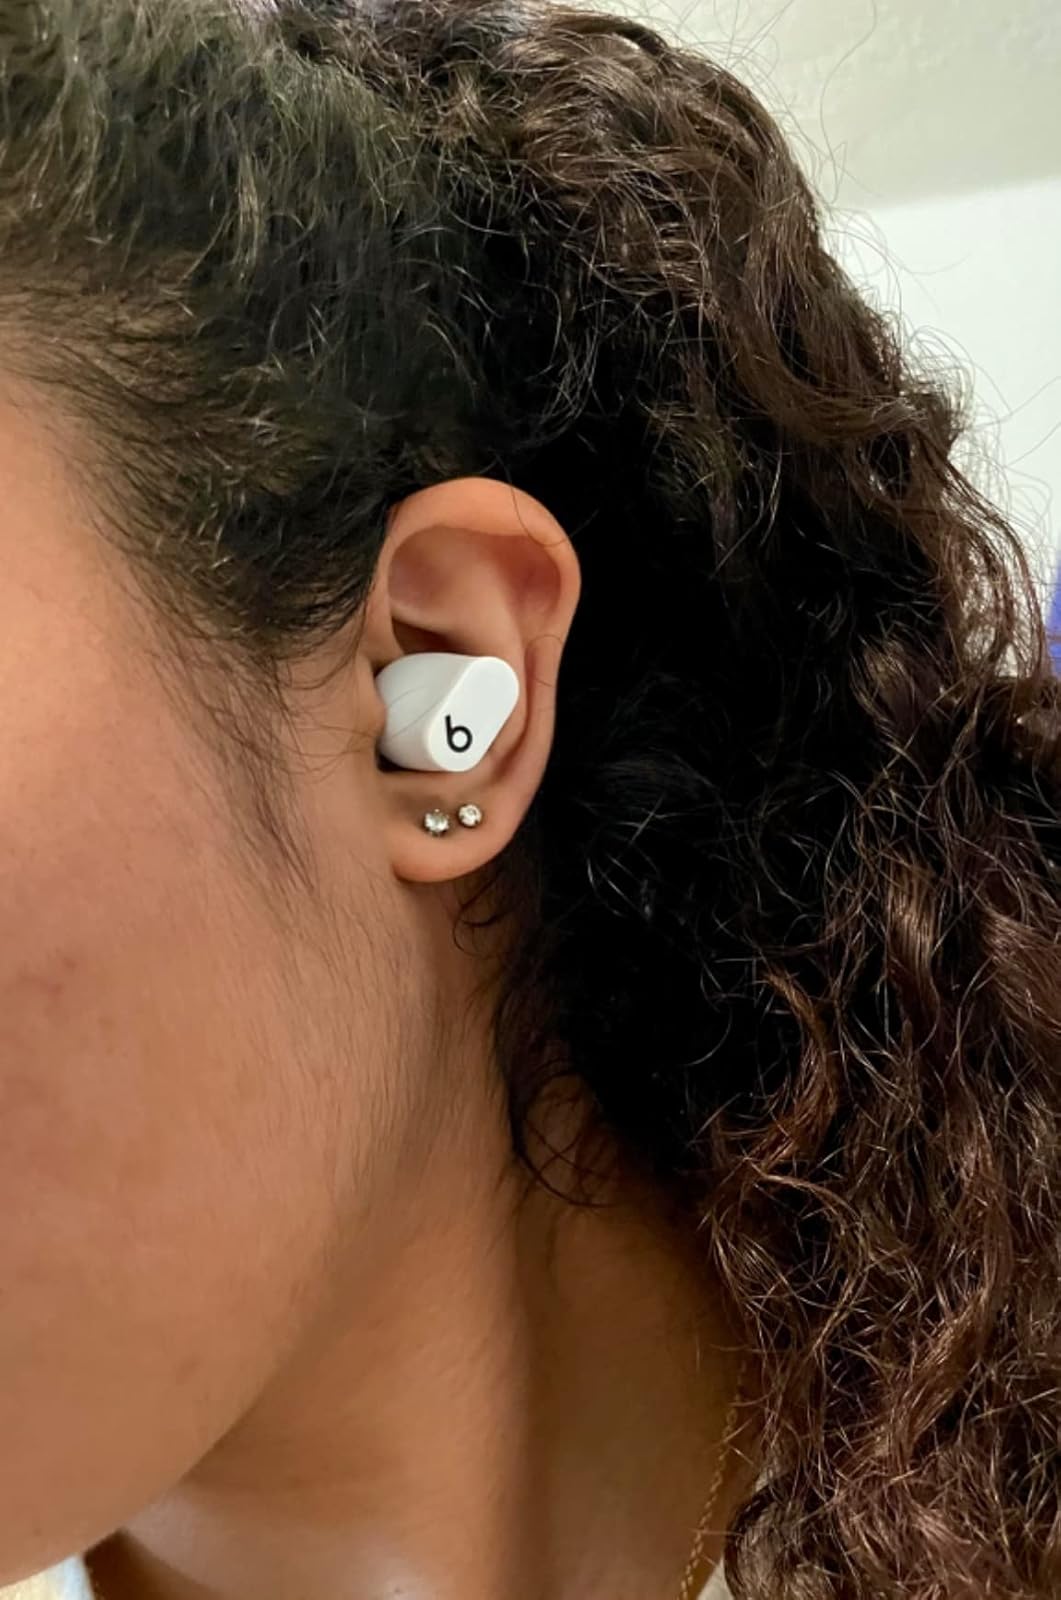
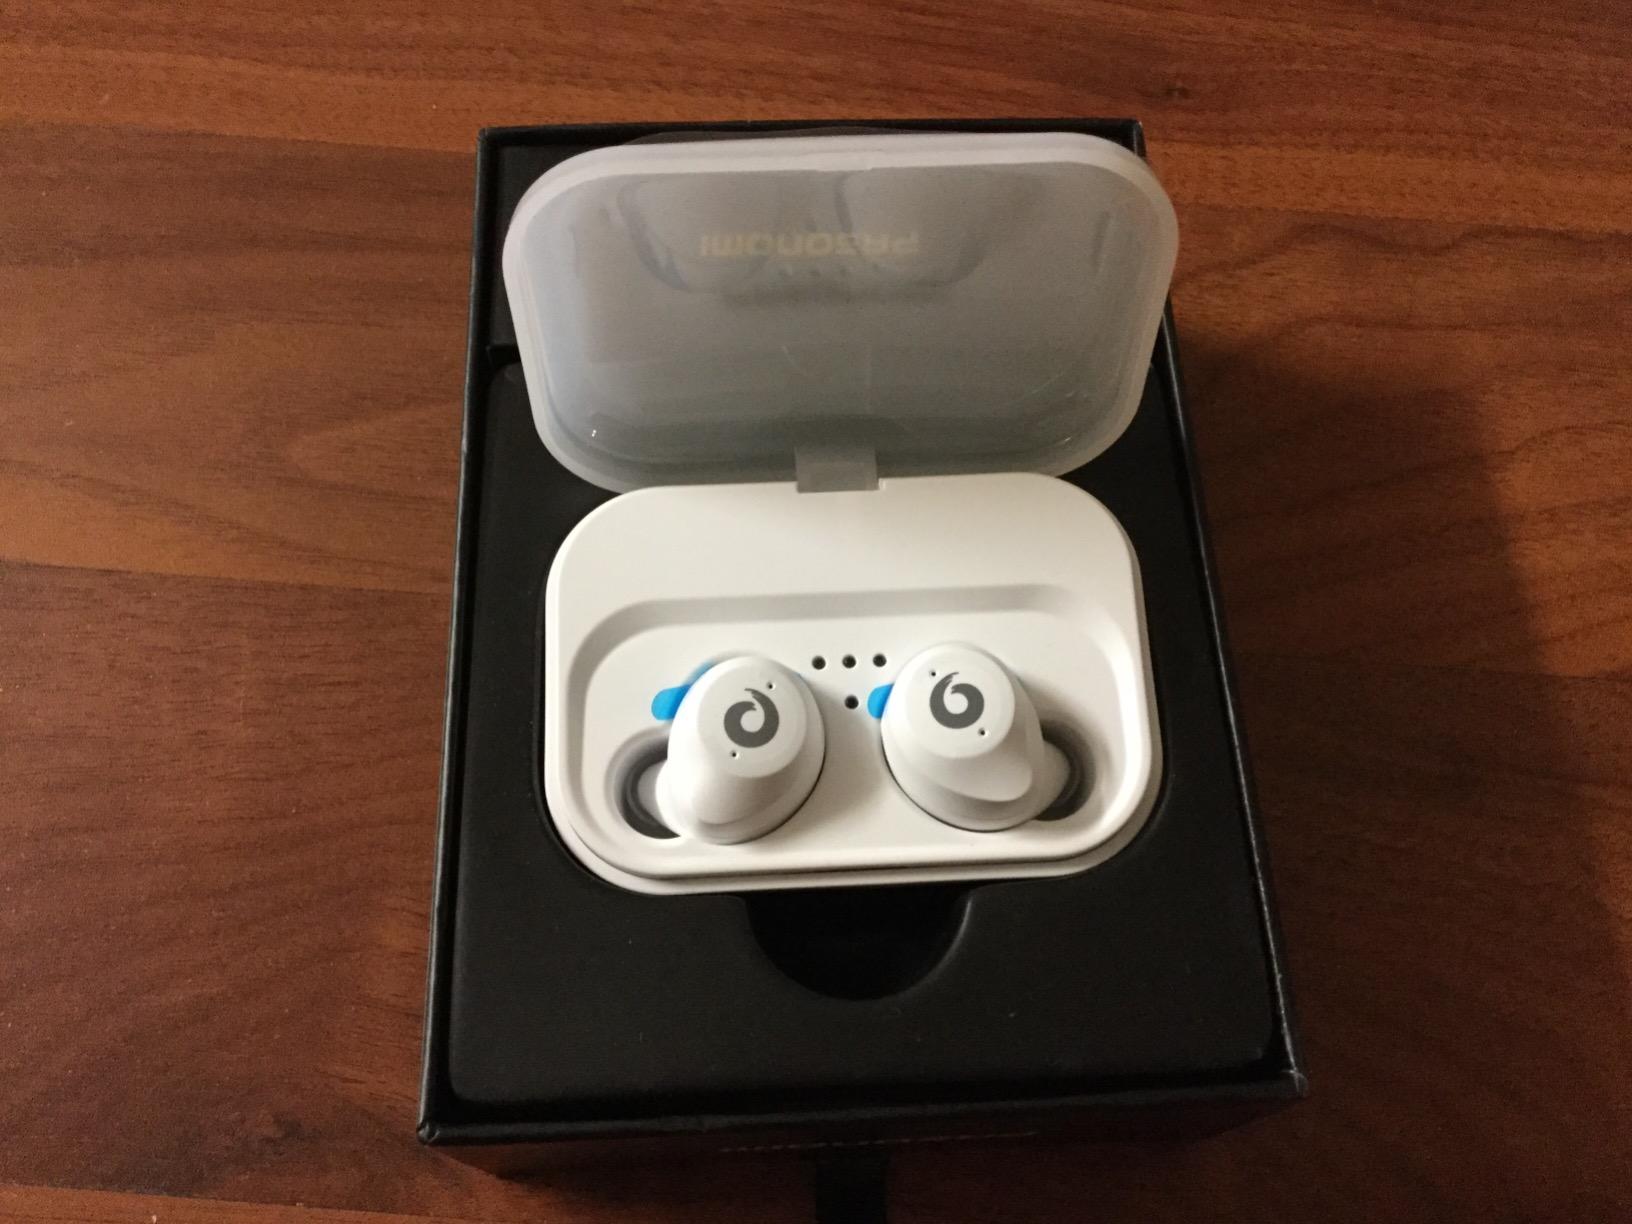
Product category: earbuds
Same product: no